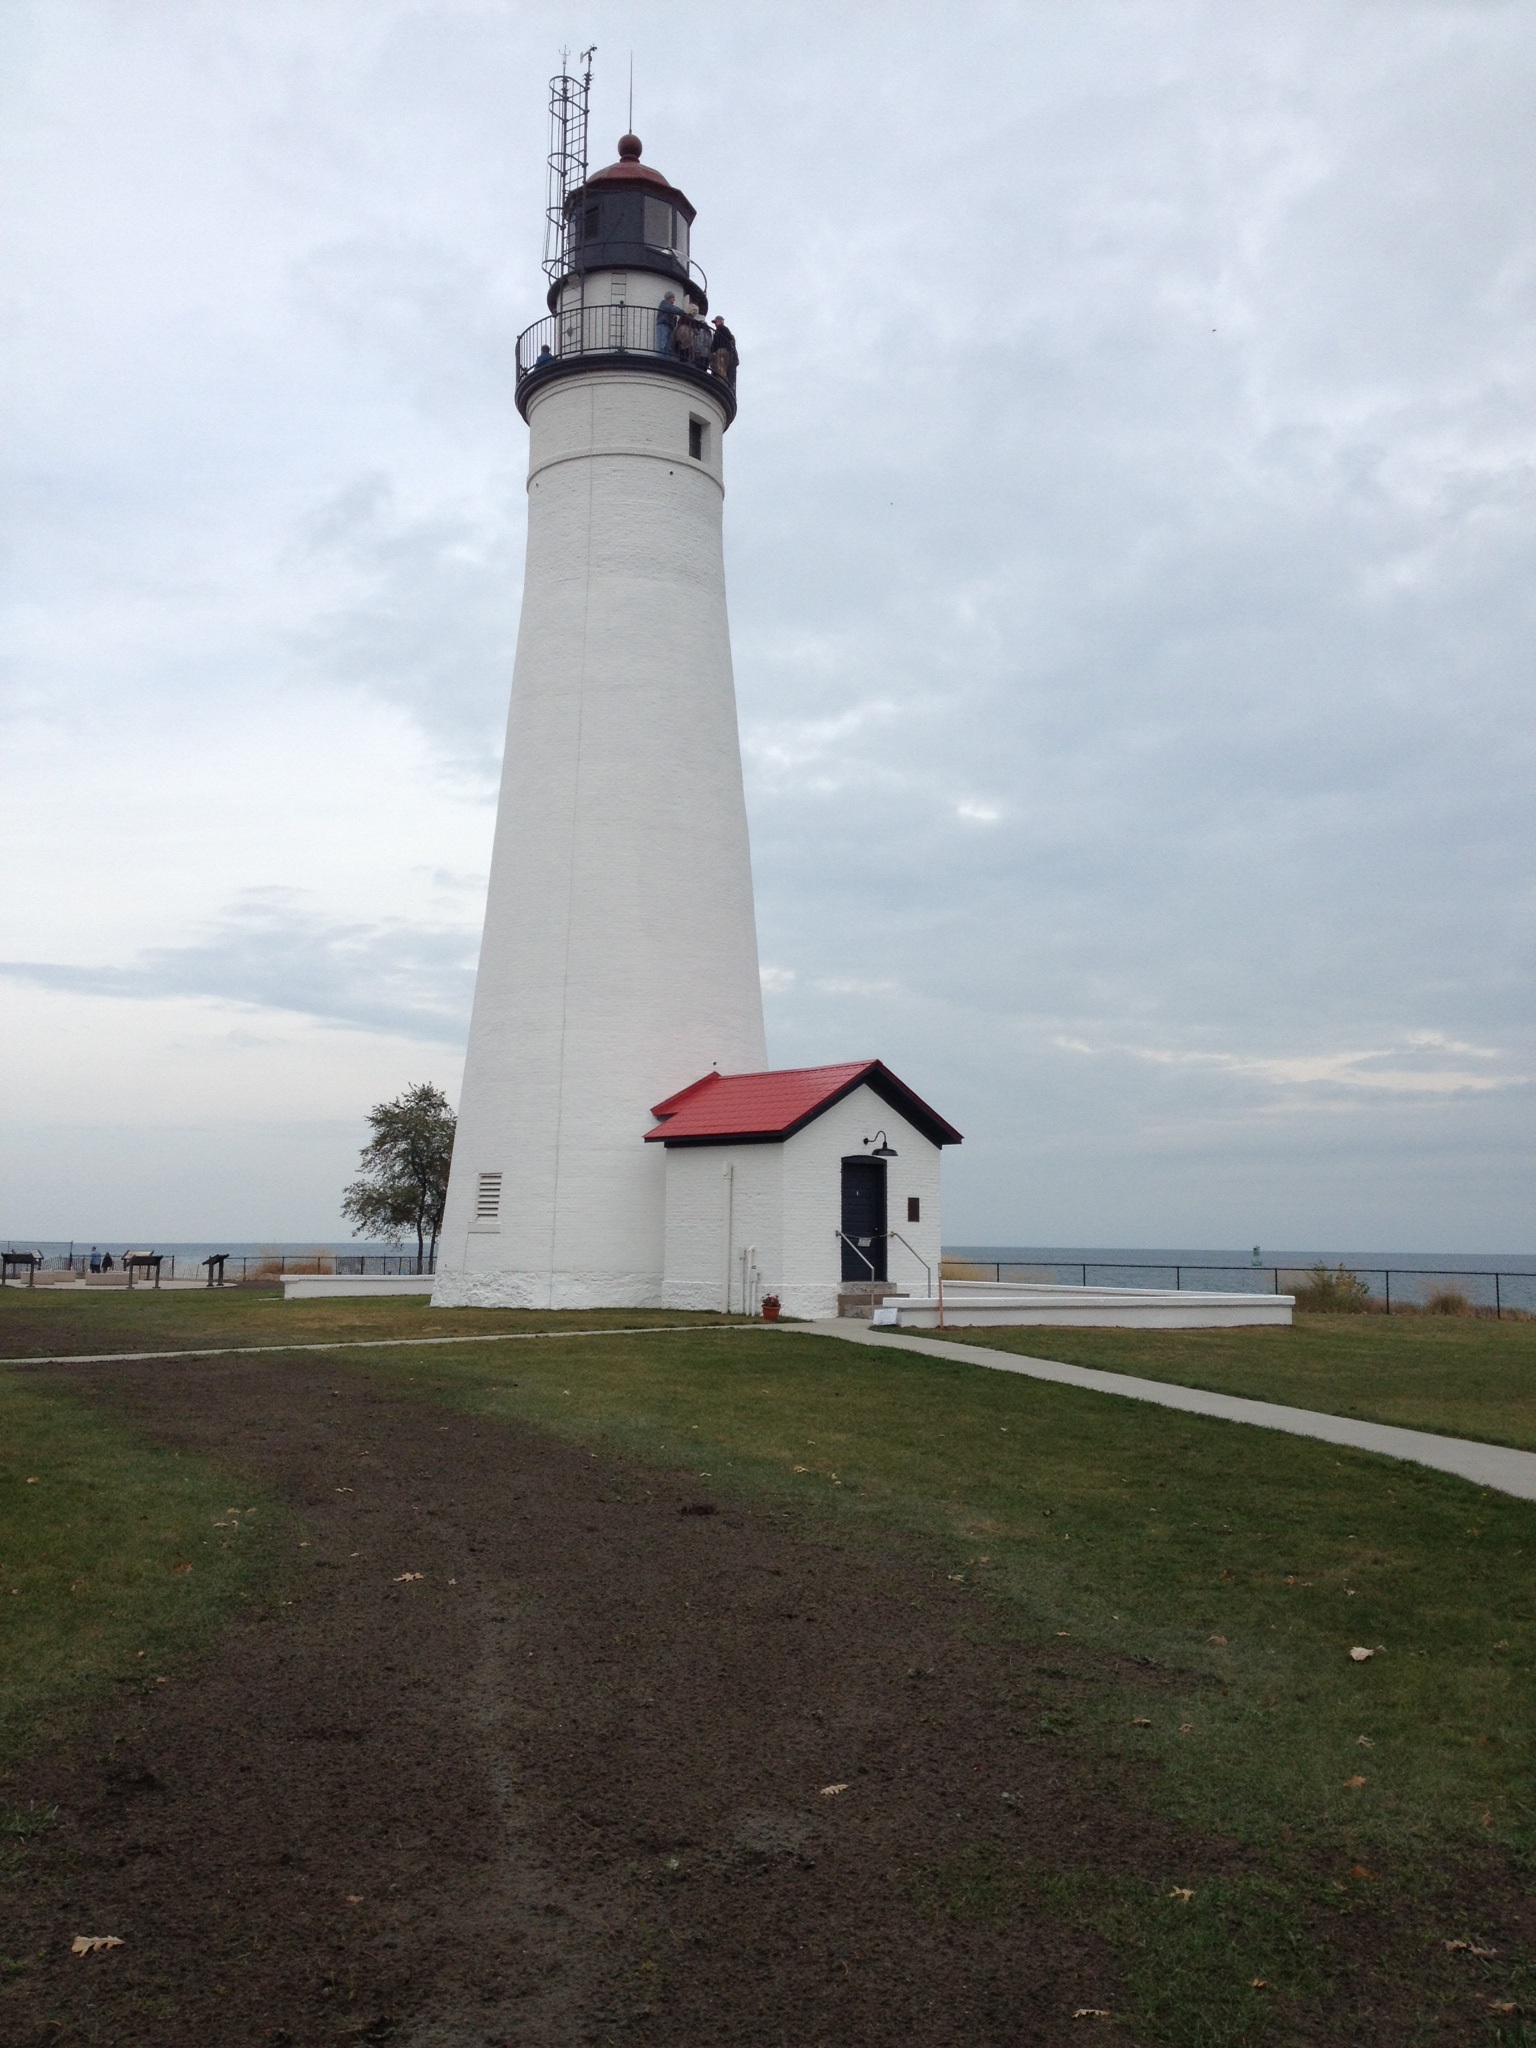
coast, cloud, lighthouse, sky, tower, beacon, historic, michigan, lakeshore, lake huron, pure michigan, fort gratiot